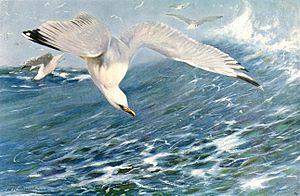
Larus argentatus = Goéland argenté